Roger Casement

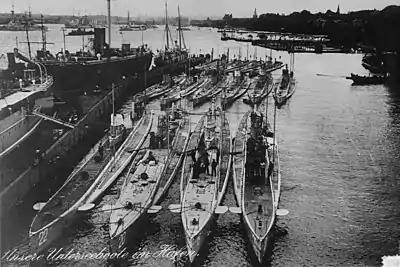
German U-Boat SM "U-19", second from the right. c. 1914

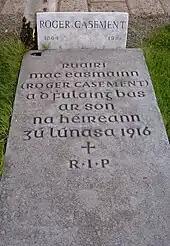
Roger Casement's grave in Glasnevin Cemetery. The capstone reads "Roger Casement, who died for the sake of Ireland, 3rd August 1916".

In Ireland in 1904, on leave from Africa from that year until 1905, Casement joined the Gaelic League, an organisation established in 1893 to preserve and revive the spoken and literary use of the Irish language. He met the leaders of the powerful Irish Parliamentary Party (IPP) to lobby for his work in the Congo. He did not support those, like the IPP, who proposed Home Rule, as he believed that the House of Lords would veto such efforts. Casement was more impressed by Arthur Griffith's new Sinn Féin party (founded 1905), which called for an independent Ireland (through a non-violent series of strikes and boycotts). Its sole imperial tie would be a dual monarchy between Britain and Ireland, modelled on the policy example of Ferenc Deák in Hungary. Casement joined the party in 1905.